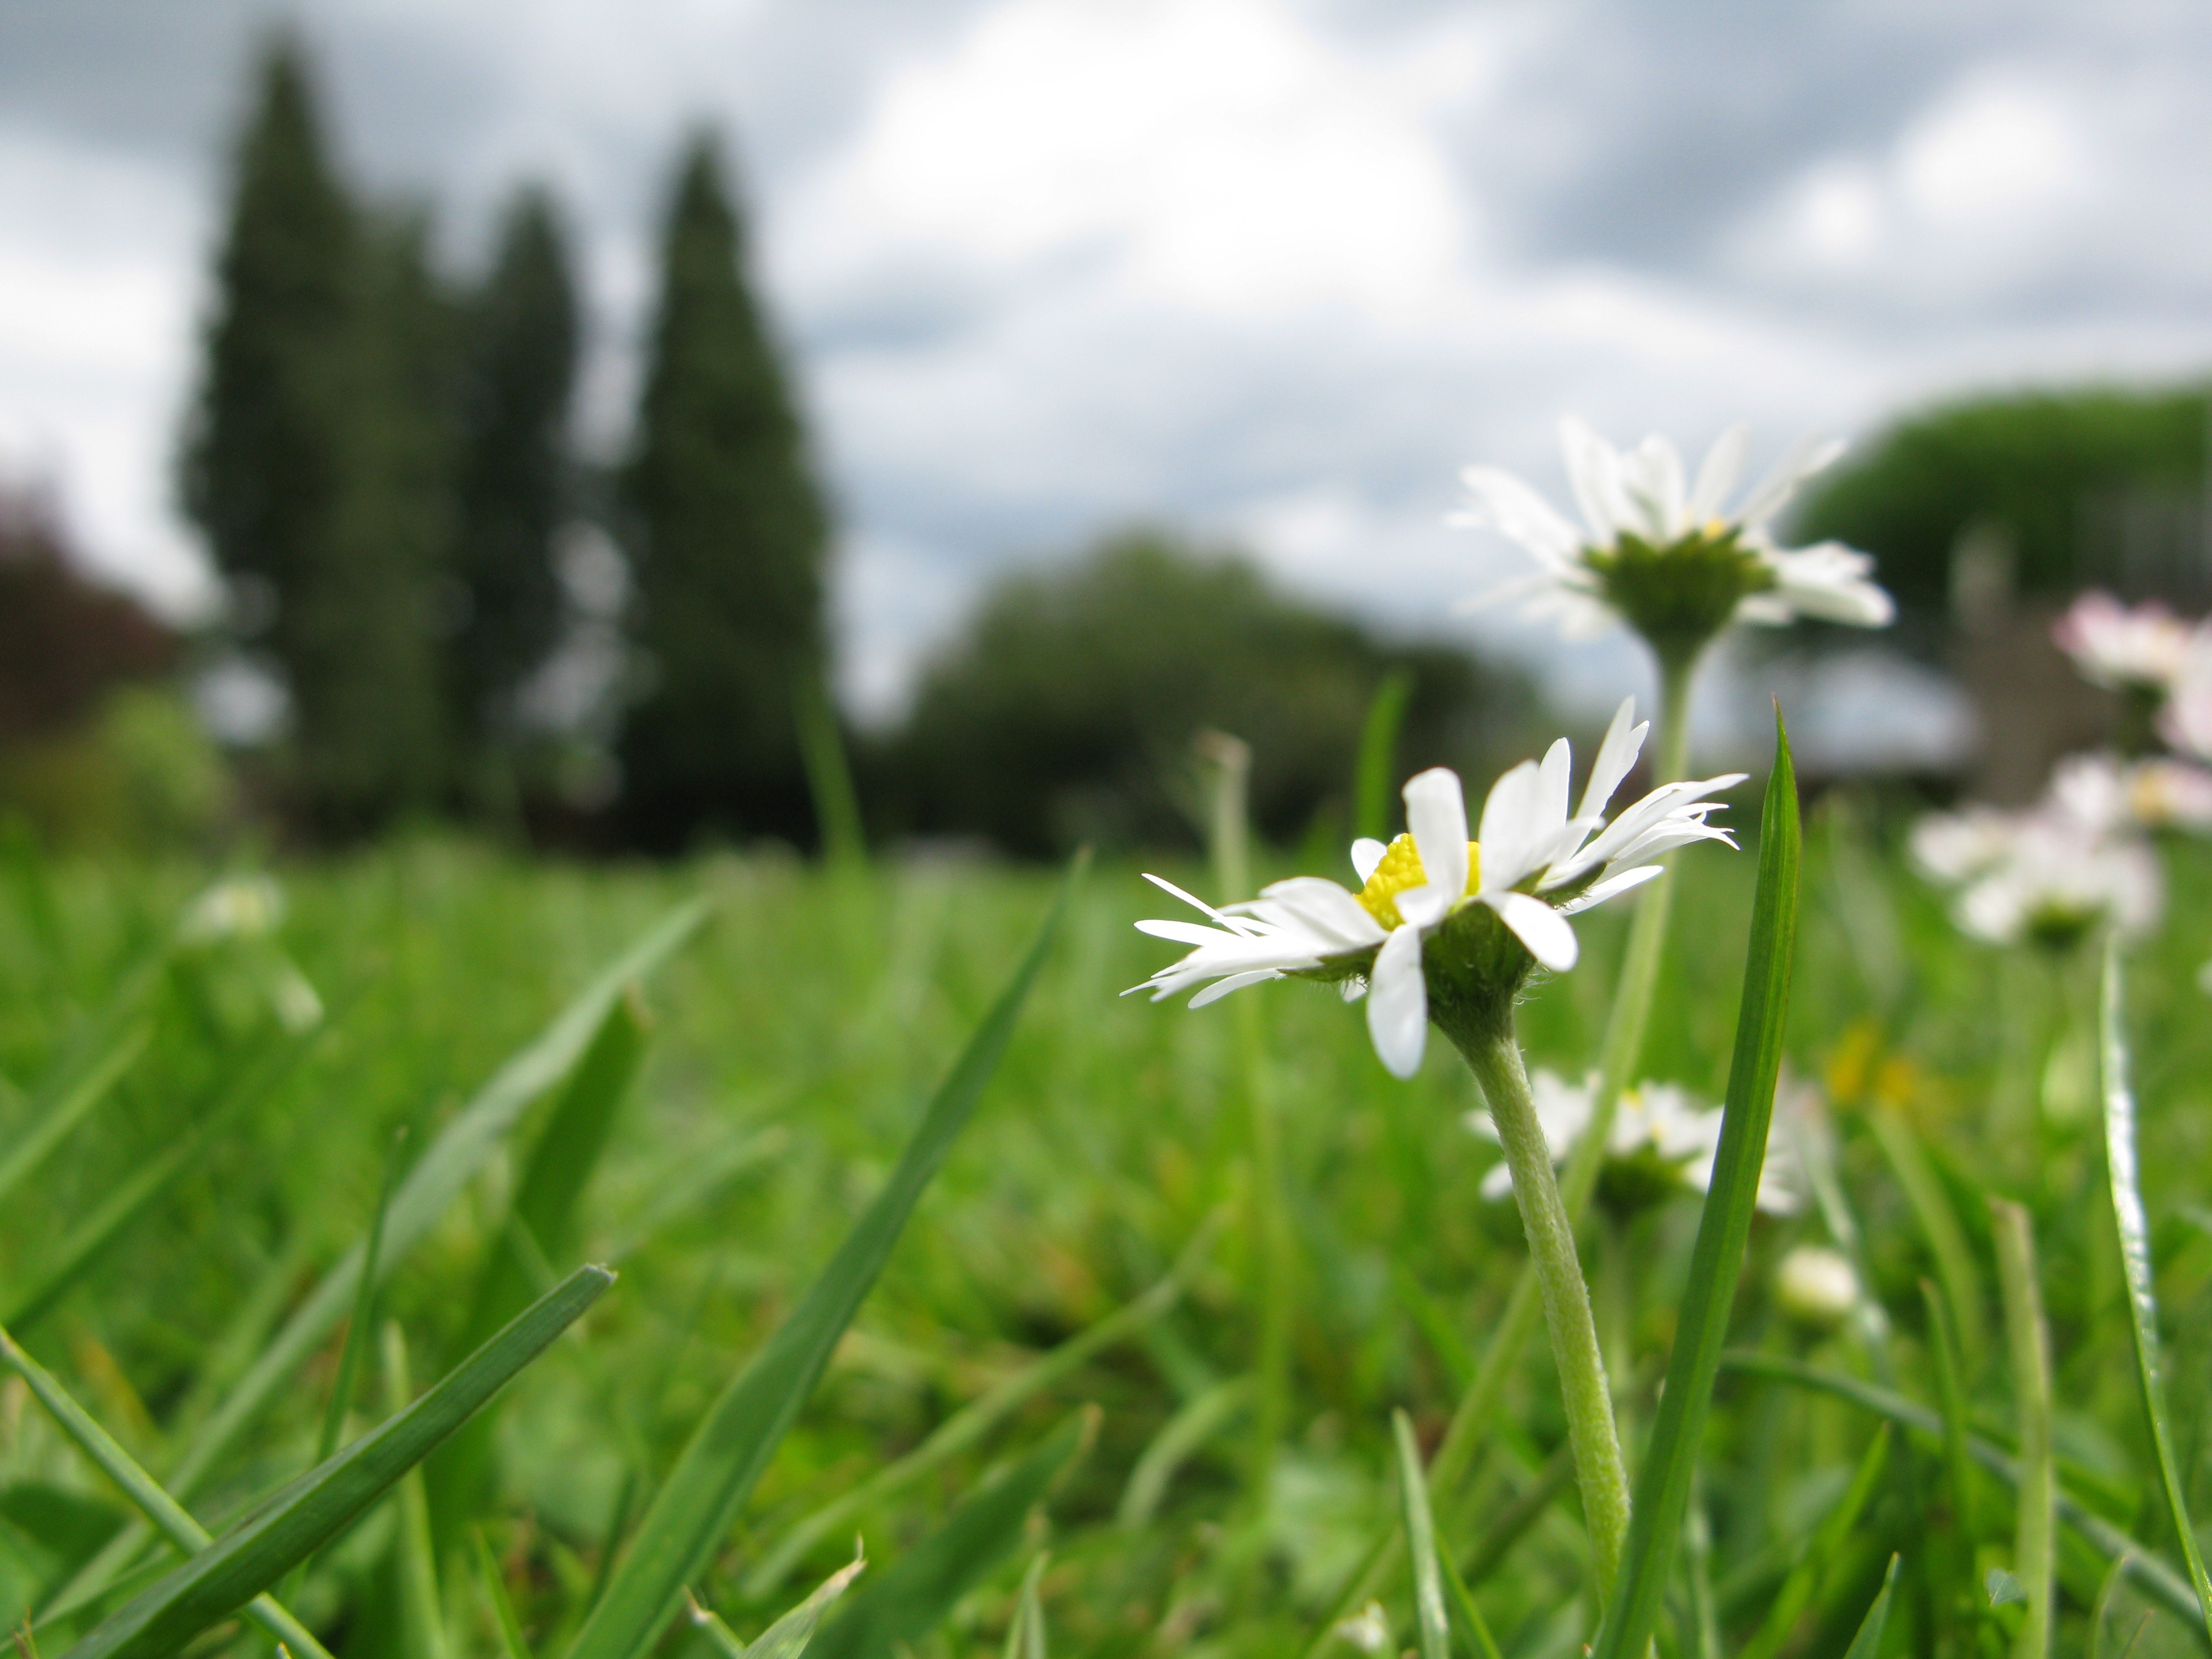
nature, grass, blossom, plant, field, lawn, meadow, prairie, sunlight, flower, floral, daisy, green, weather, botany, colorful, flora, wild flower, grassy, wildflower, flowers, background, grassland, stormy, daisies, wallpaper, detail, macro photography, flowering plant, daisy family, stormy weather, grass family, land plant